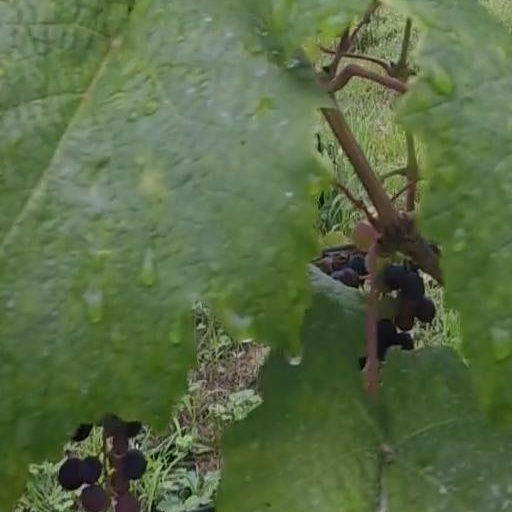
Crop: grape